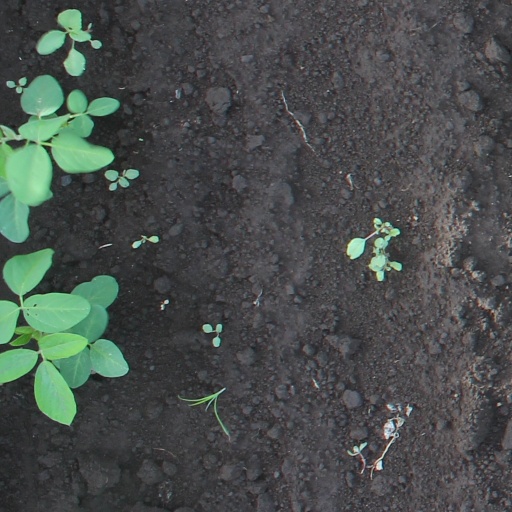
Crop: soybean